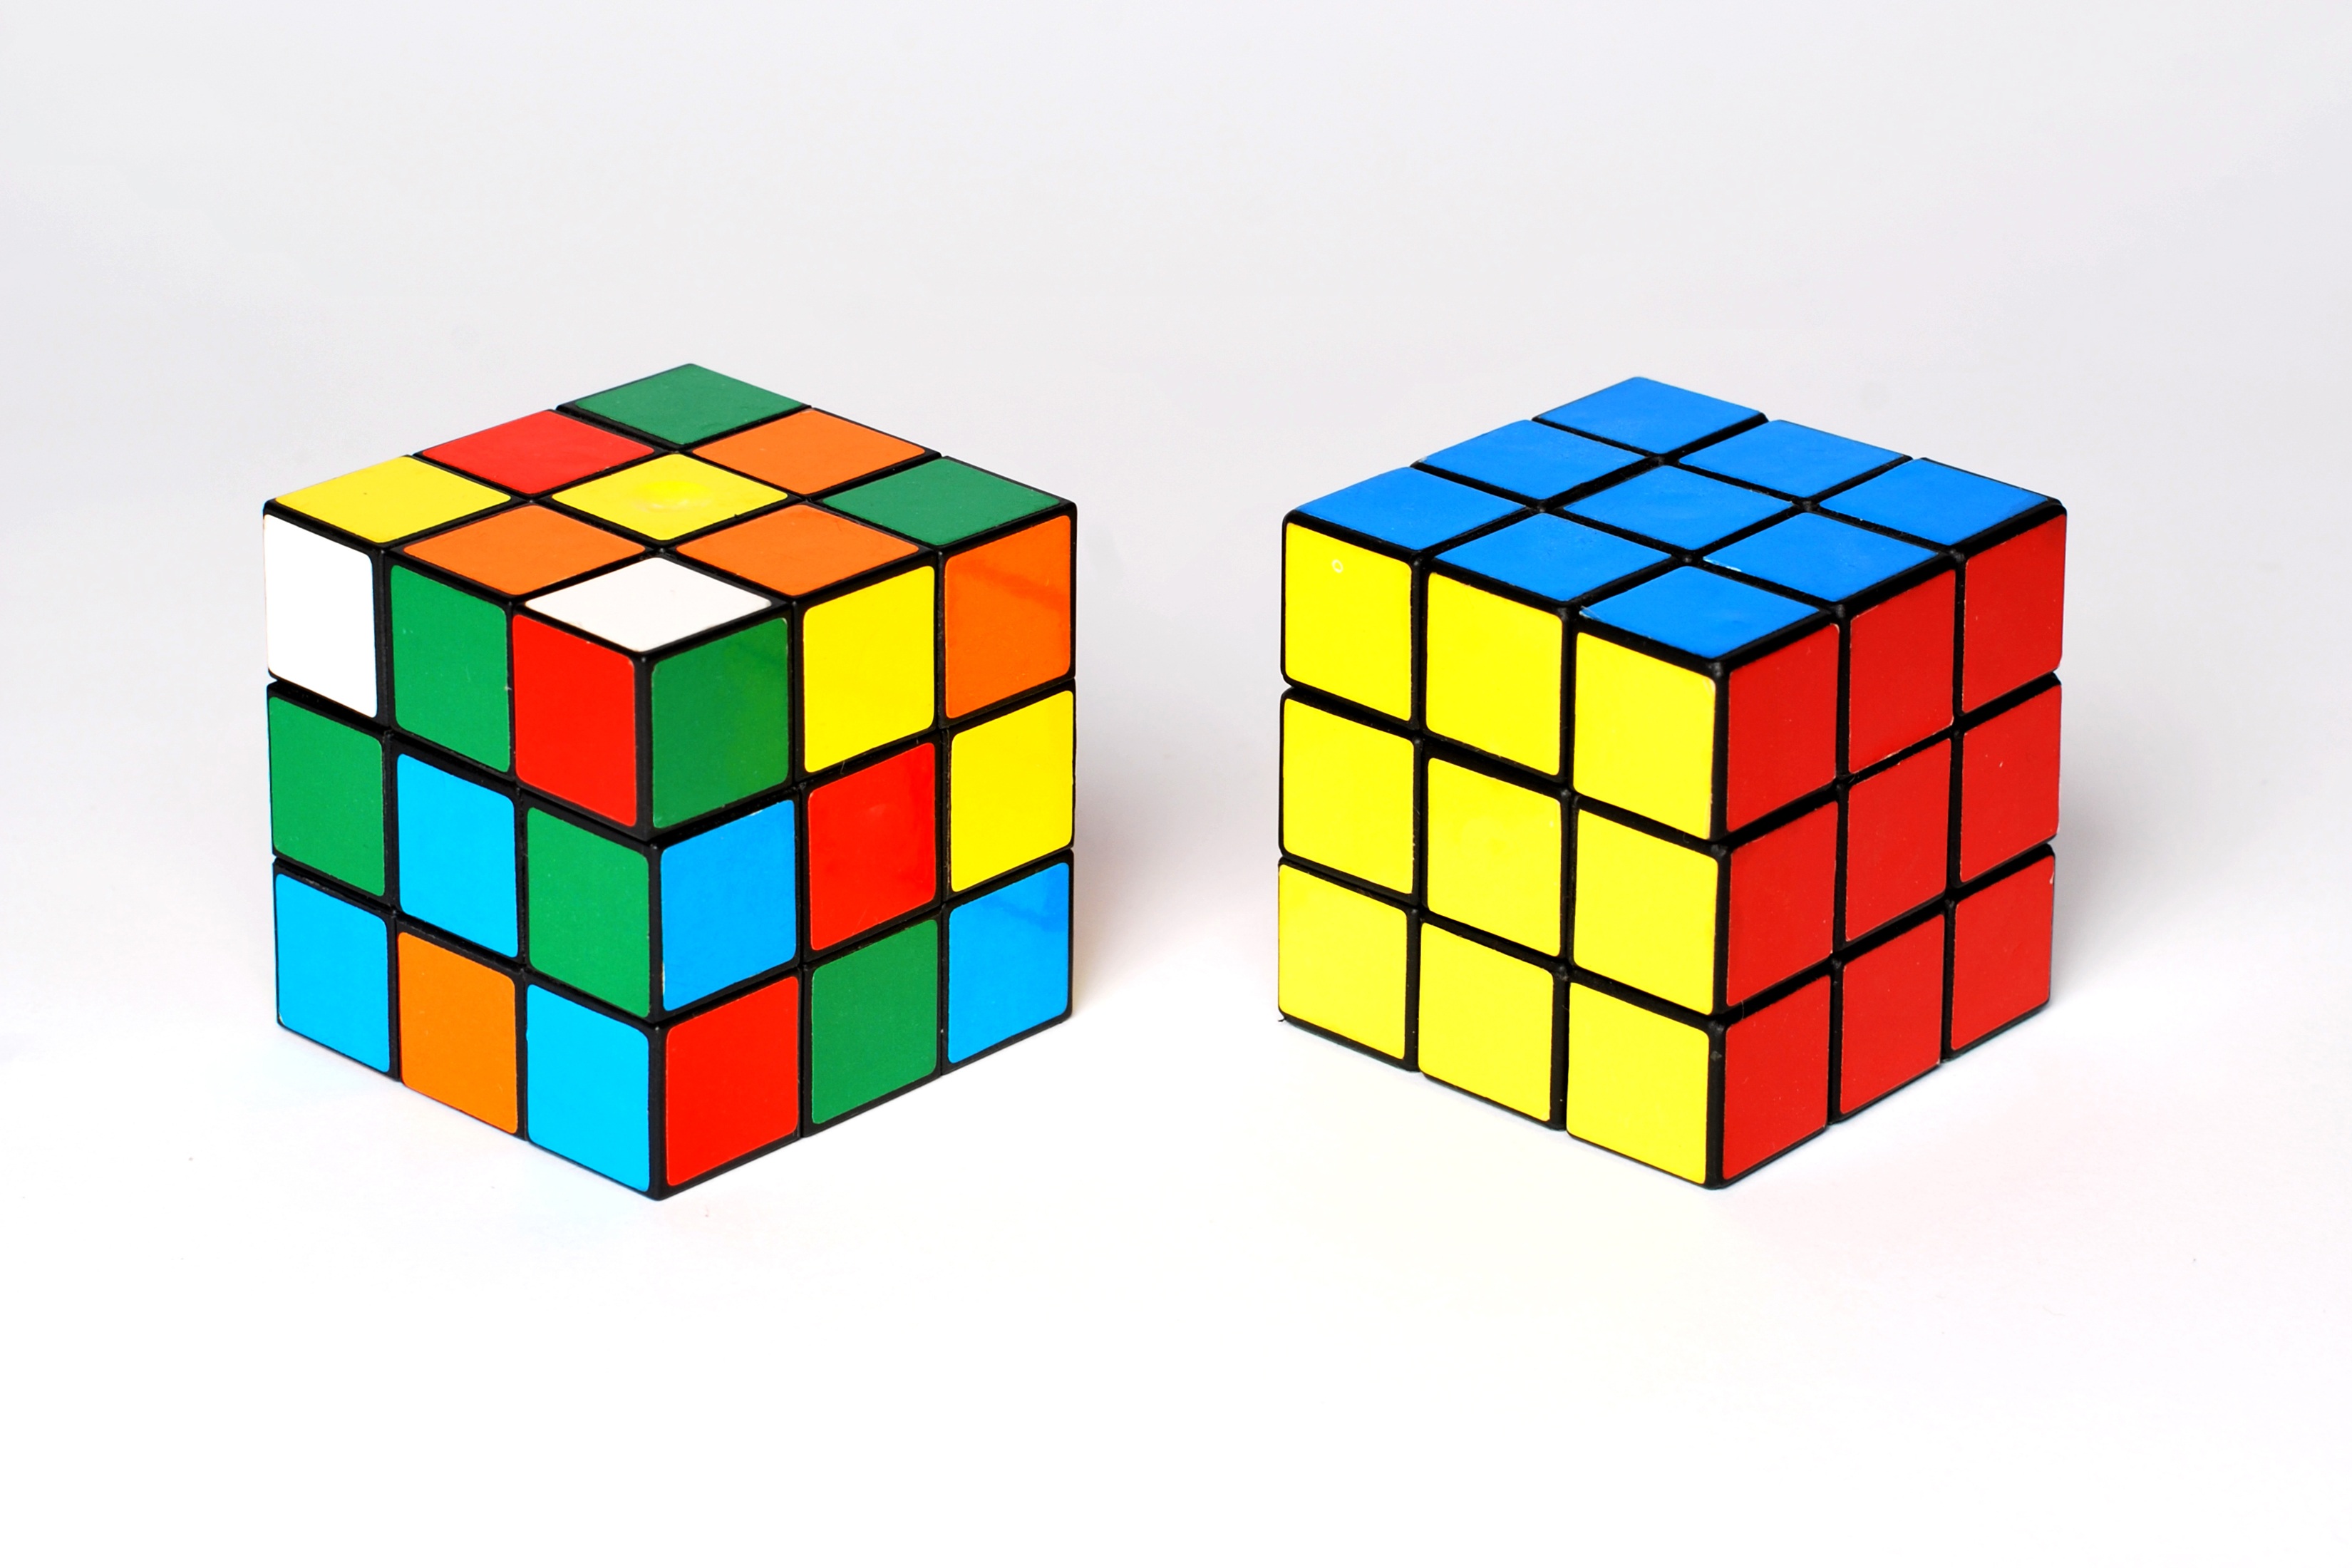
white, game, red, color, macro, think, two, closeup, toy, font, background, bright, cube, puzzle, element, white background, task, multi color, stand alone, rubik's cube, the mind, resolved, the unresolved, mechanical puzzle